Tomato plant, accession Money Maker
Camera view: vertical (180 deg); turntable rotation: 240 degrees
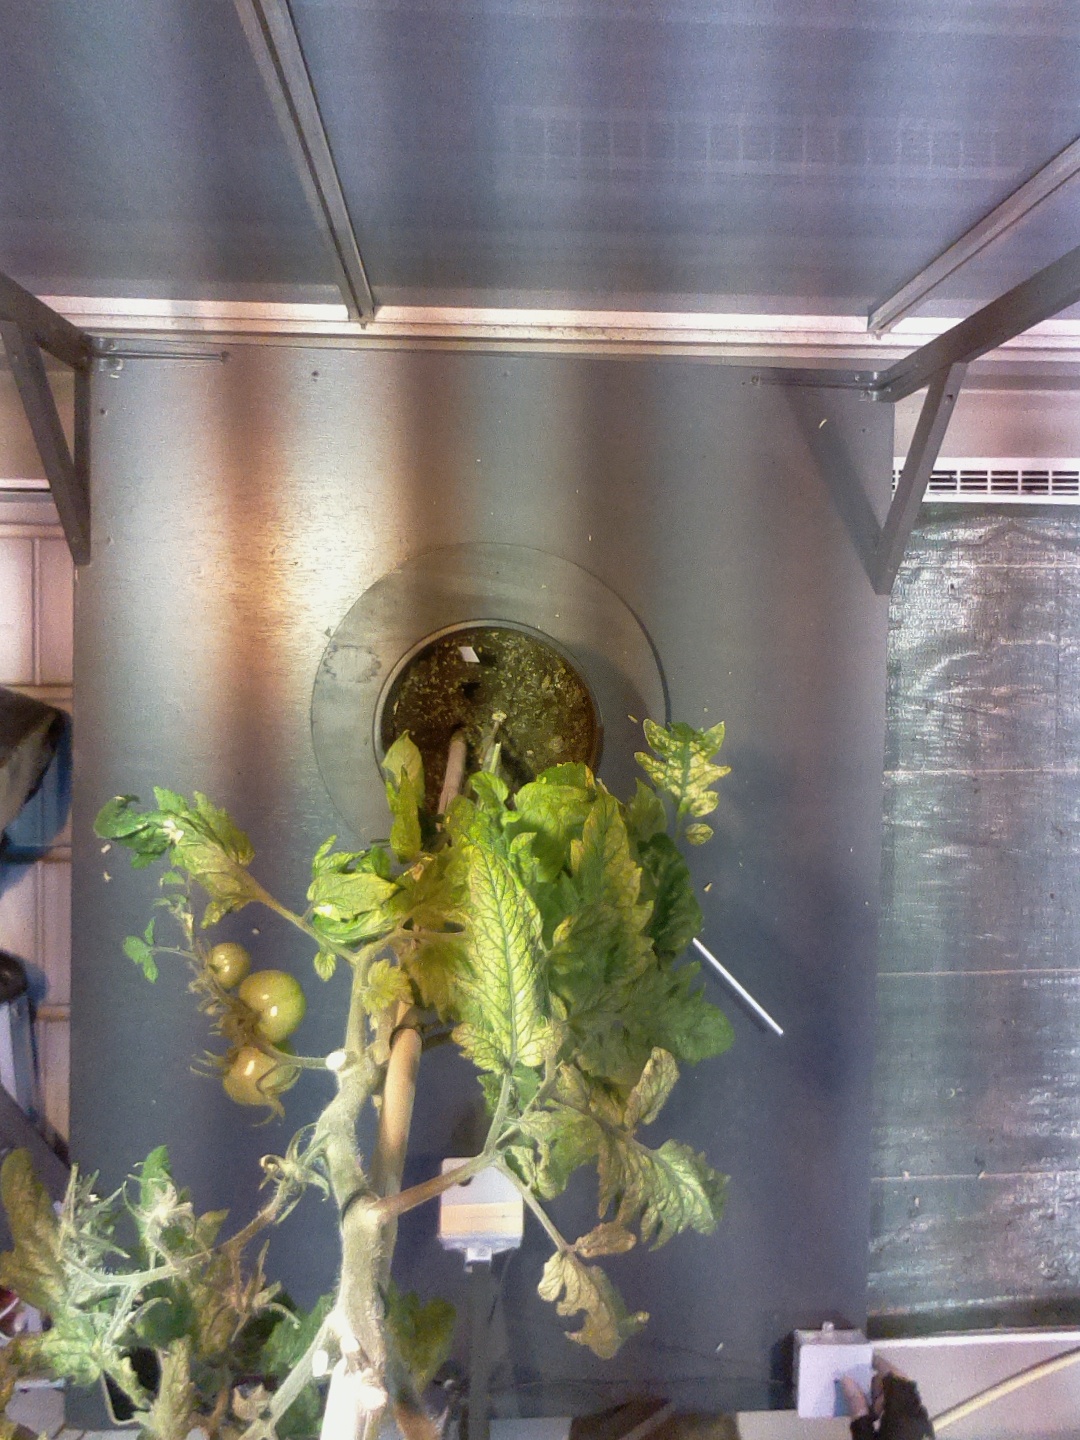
BBCH growth stage 76: 60%-70% of final fruit size